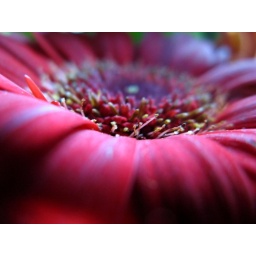
red gerber daisy in a fall bouquet